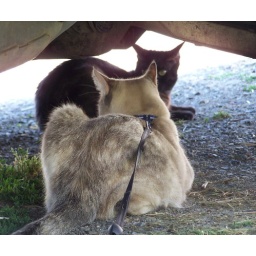
j 175 Violet meets neighbor's cat under truck